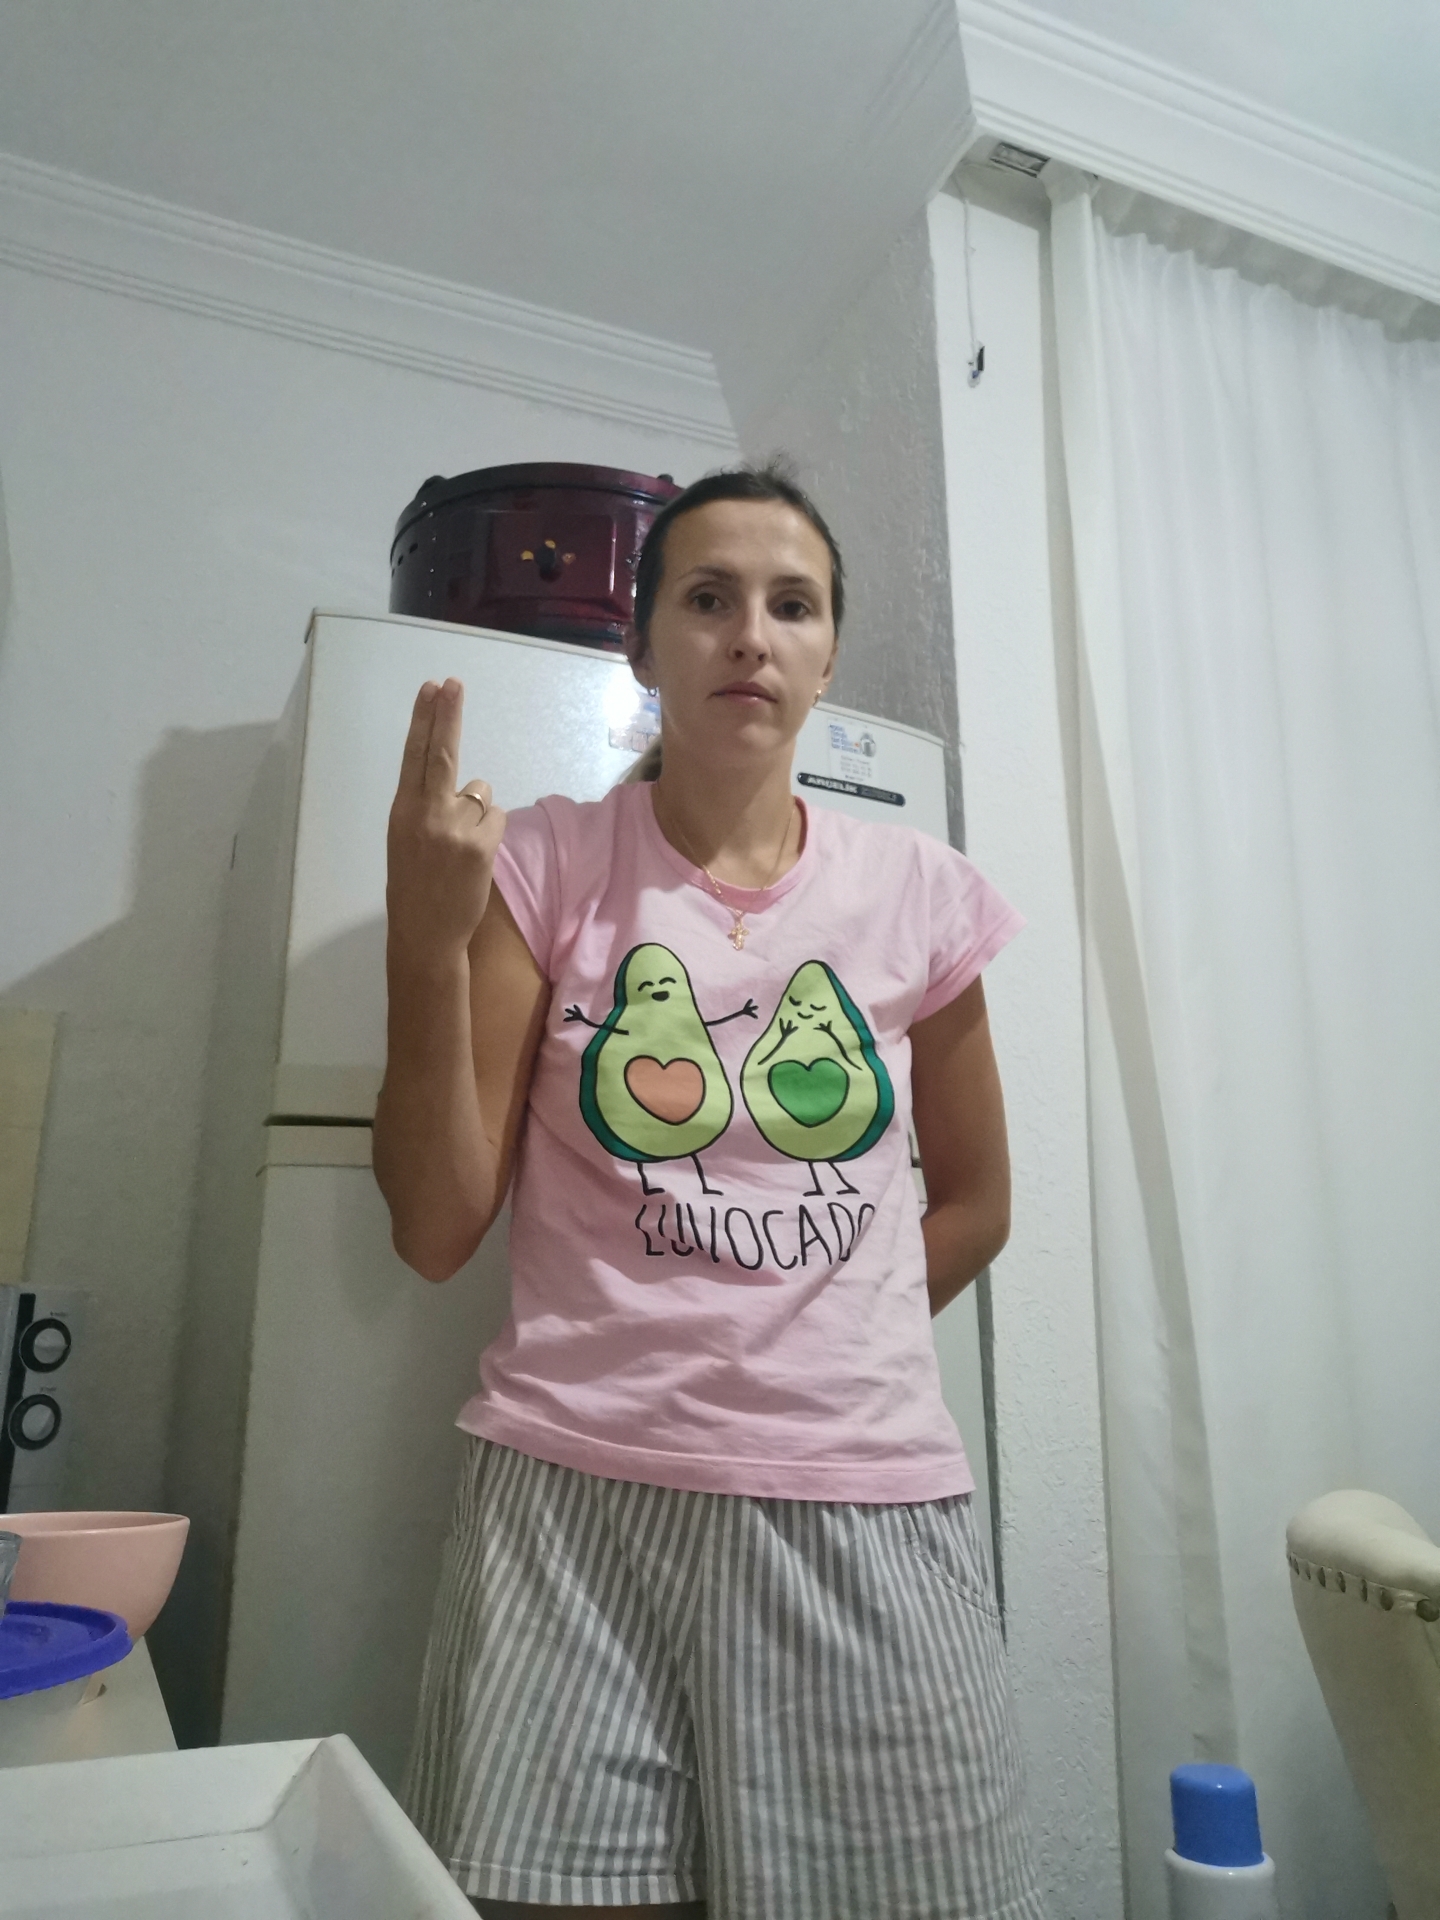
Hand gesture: two_up_inverted